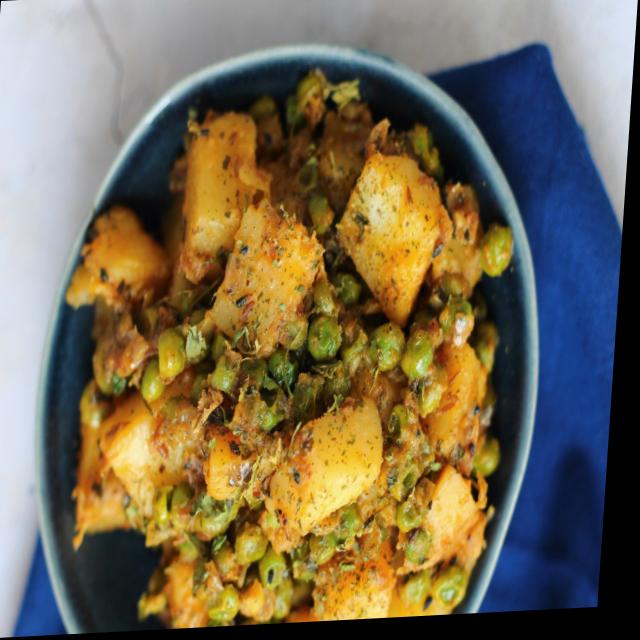
Dish: aloo_masala